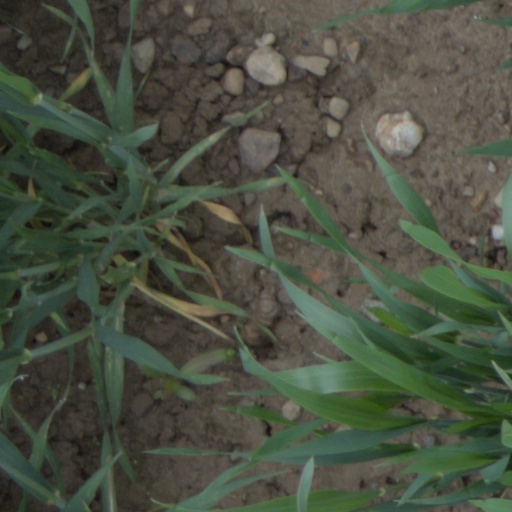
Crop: wheat